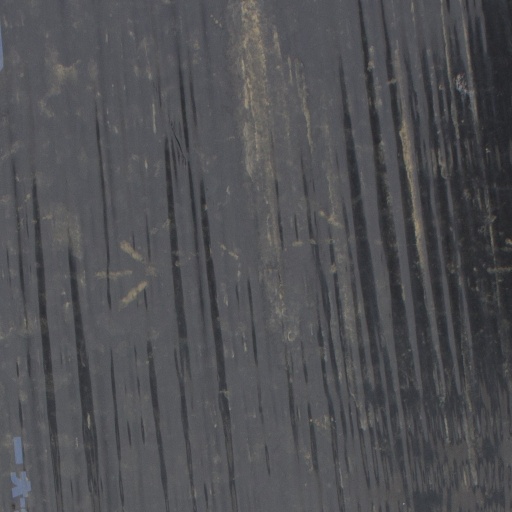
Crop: Jerusalem artichoke